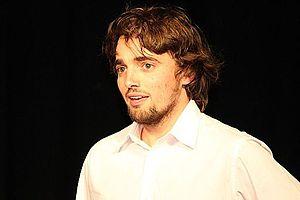
Matomo, anciennement Piwik jusqu’au début de 2018, est un logiciel libre et open source de mesure de statistiques web, successeur de PhpMyVisites et conçu pour être une alternative libre à Google Analytics. Matomo fonctionne sur des serveurs web PHP/MySQL. En juillet 2017, Matomo était utilisé par plus d'un million de sites web et crédité de 1,3 % de parts de marché. Matomo est aujourd'hui traduit dans 54 langues et est régulièrement mis à jour par sa communauté.